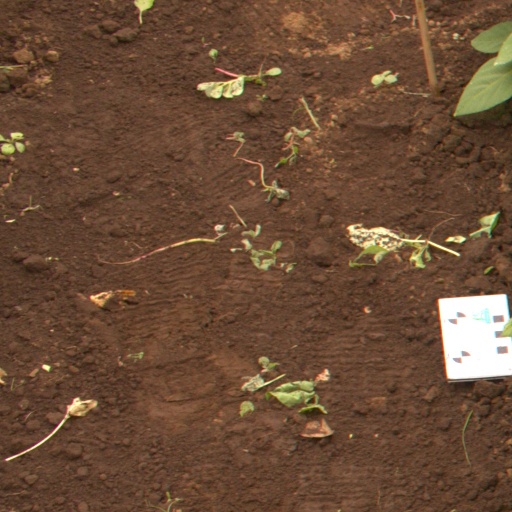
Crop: soybean